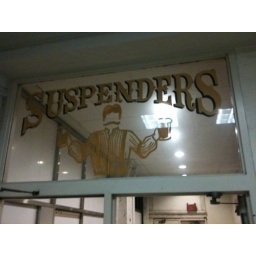
Found this beauty off the 4 train on PineSt. Nothing like a watering hole beneath street level.-Dylan